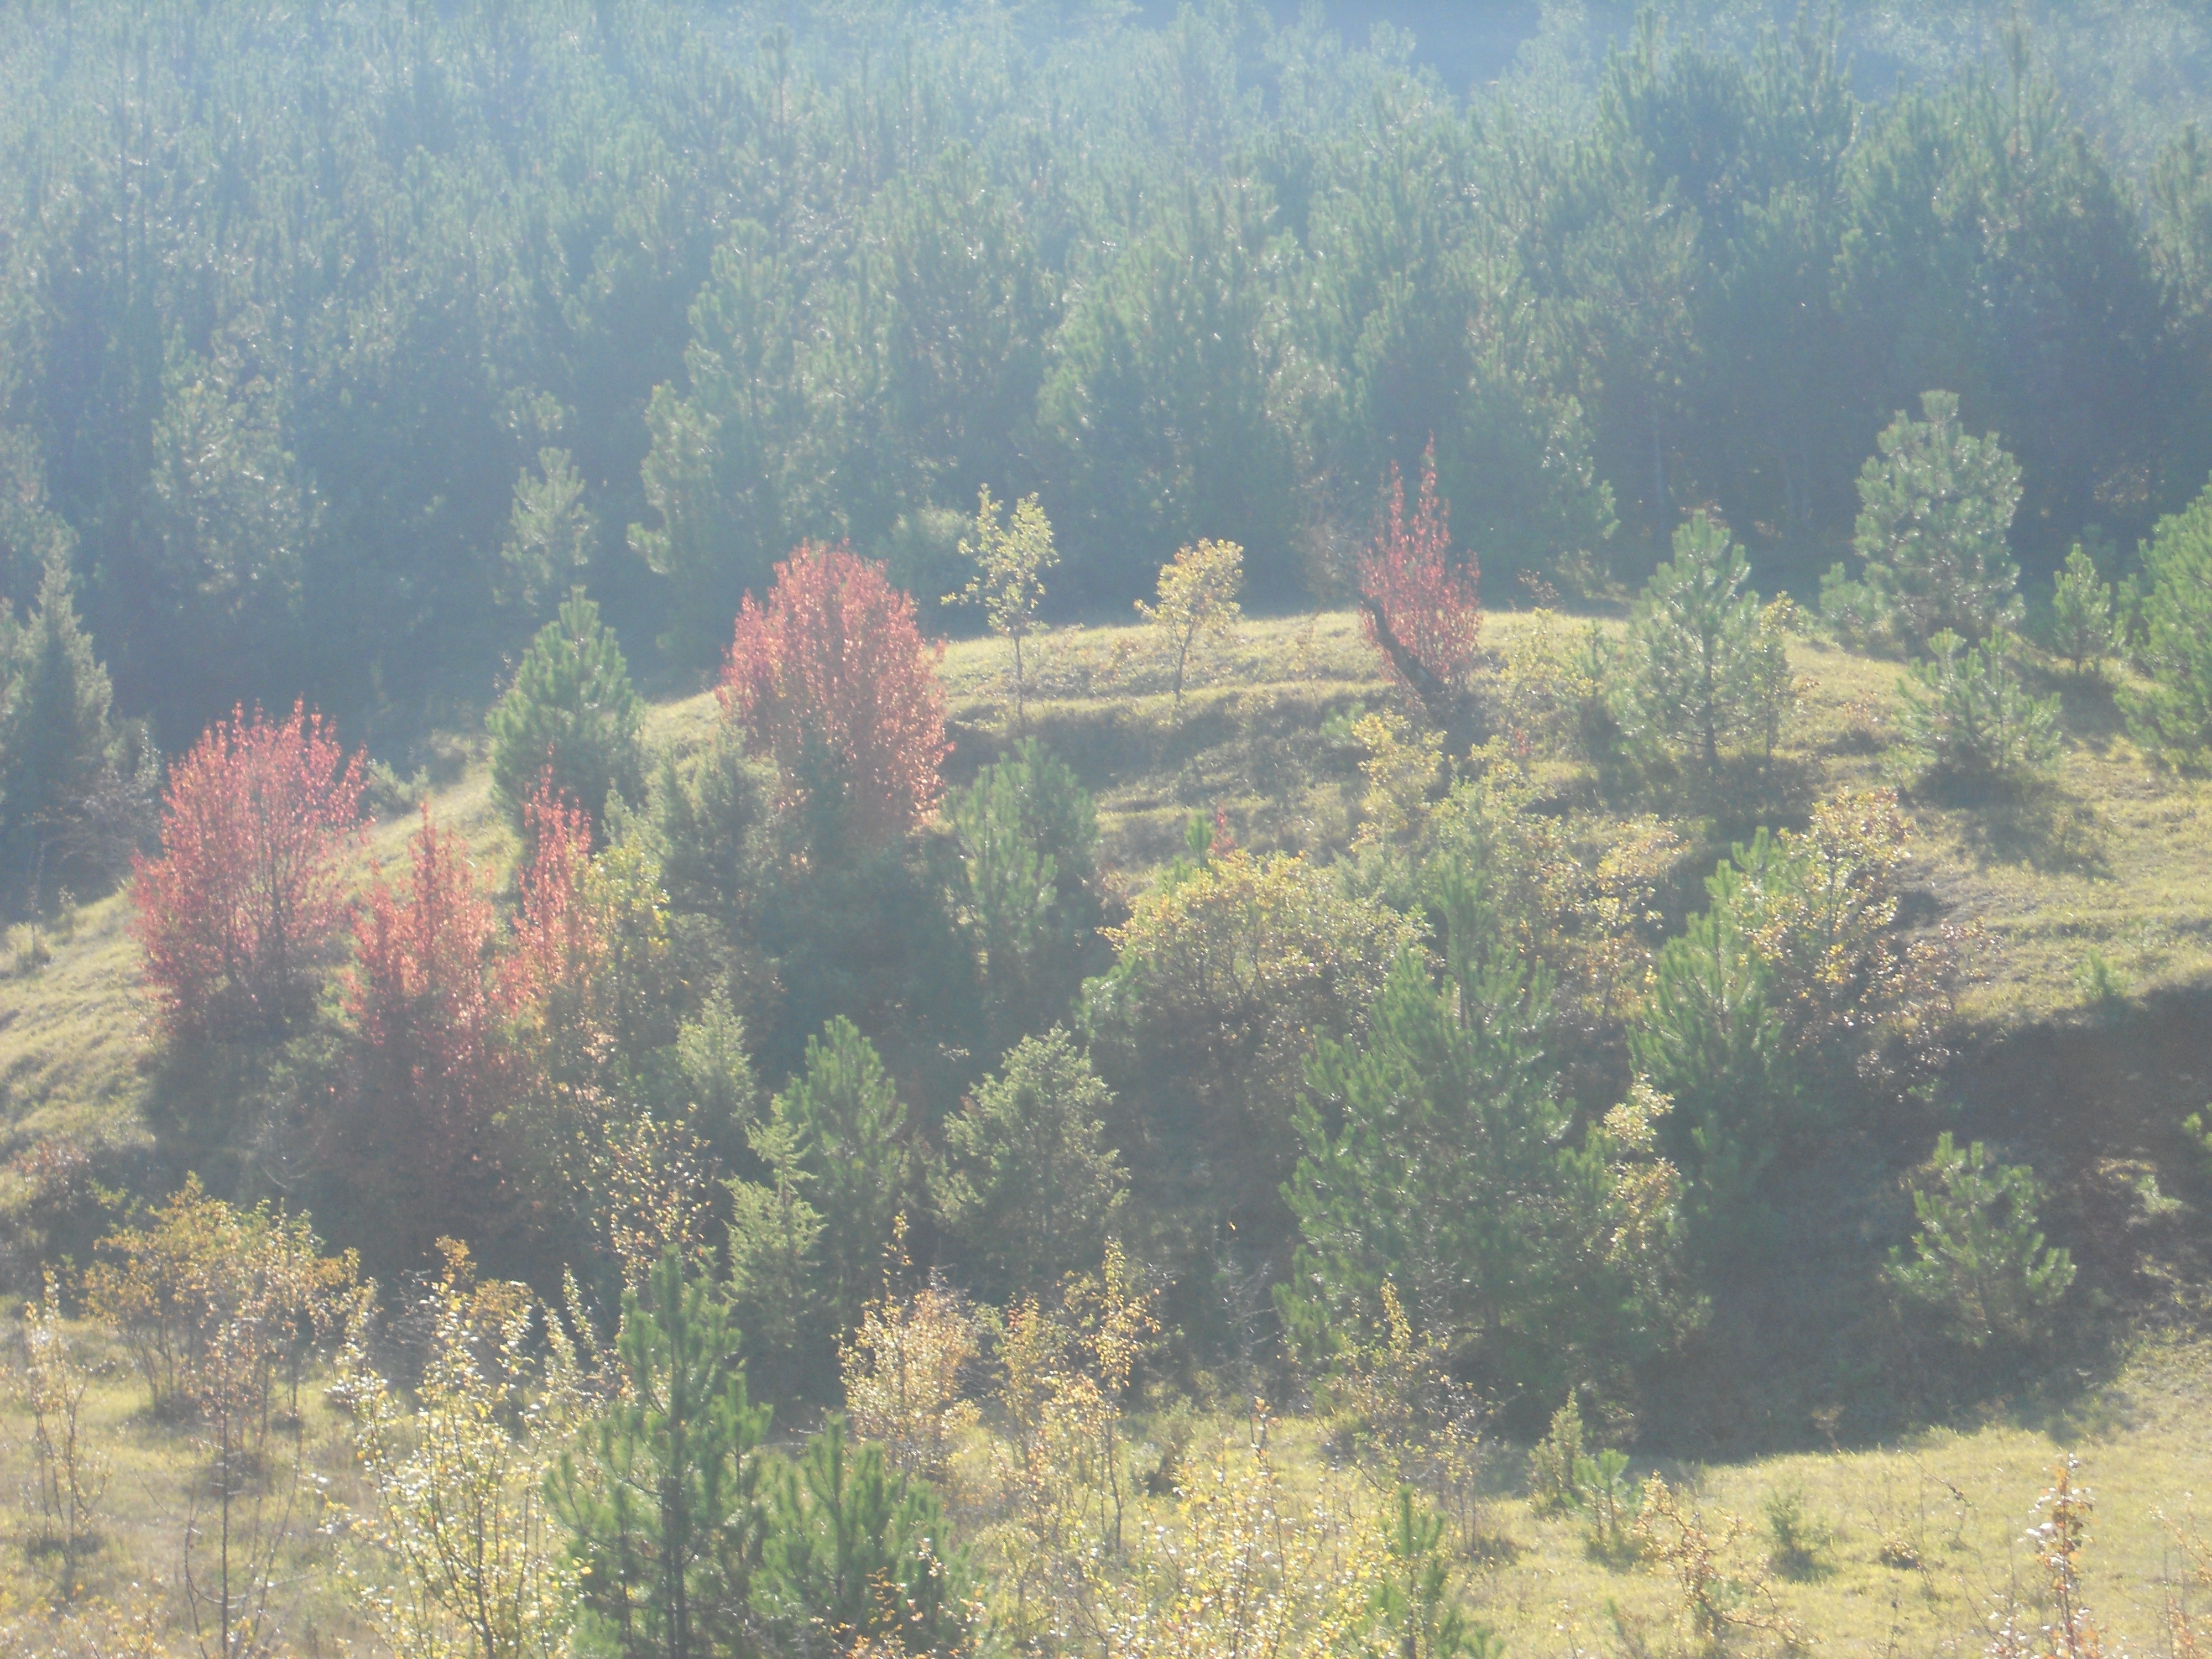
landscape, tree, forest, wilderness, mountain, meadow, leaf, hill, valley, jungle, autumn, ridge, vegetation, plateau, woodland, habitat, ecosystem, rural area, biome, natural environment, geographical feature, atmospheric phenomenon, woody plant, mountainous landforms